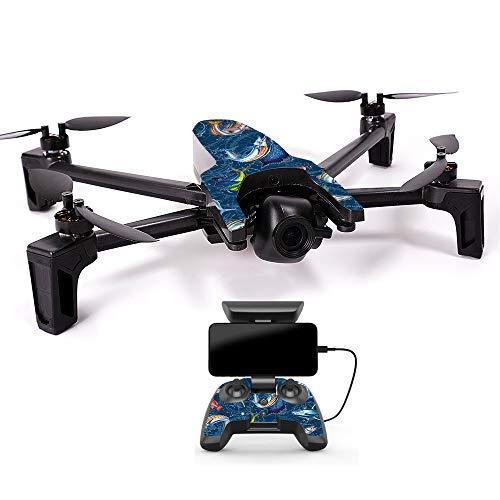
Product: MightySkins Skin Compatible with Parrot Anafi Drone - Saltwater Compass | Protective, Durable, and Unique Vinyl Decal wrap Cover | Easy to Apply, Remove, and Change Styles | Made in The USA
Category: Toys & Games | Hobbies | Remote & App Controlled Vehicles & Parts | Remote & App Controlled Vehicles | Quadcopters & Multirotors
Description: FLY IN STYLE: Show off your own unique style with MightySkins for your Parrot Anafi Drone Don’t like the Saltwater Compass skin We have hundreds of designs to choose from, so your Parrot Anafi Drone will be as unique as you are.
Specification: ProductDimensions:14x0.1x12inches|ItemWeight:0.16ounces|ShippingWeight:0.96ounces|ASIN:B07H7SWL27|Itemmodelnumber:PAANAMIN-SaltwaterCompass